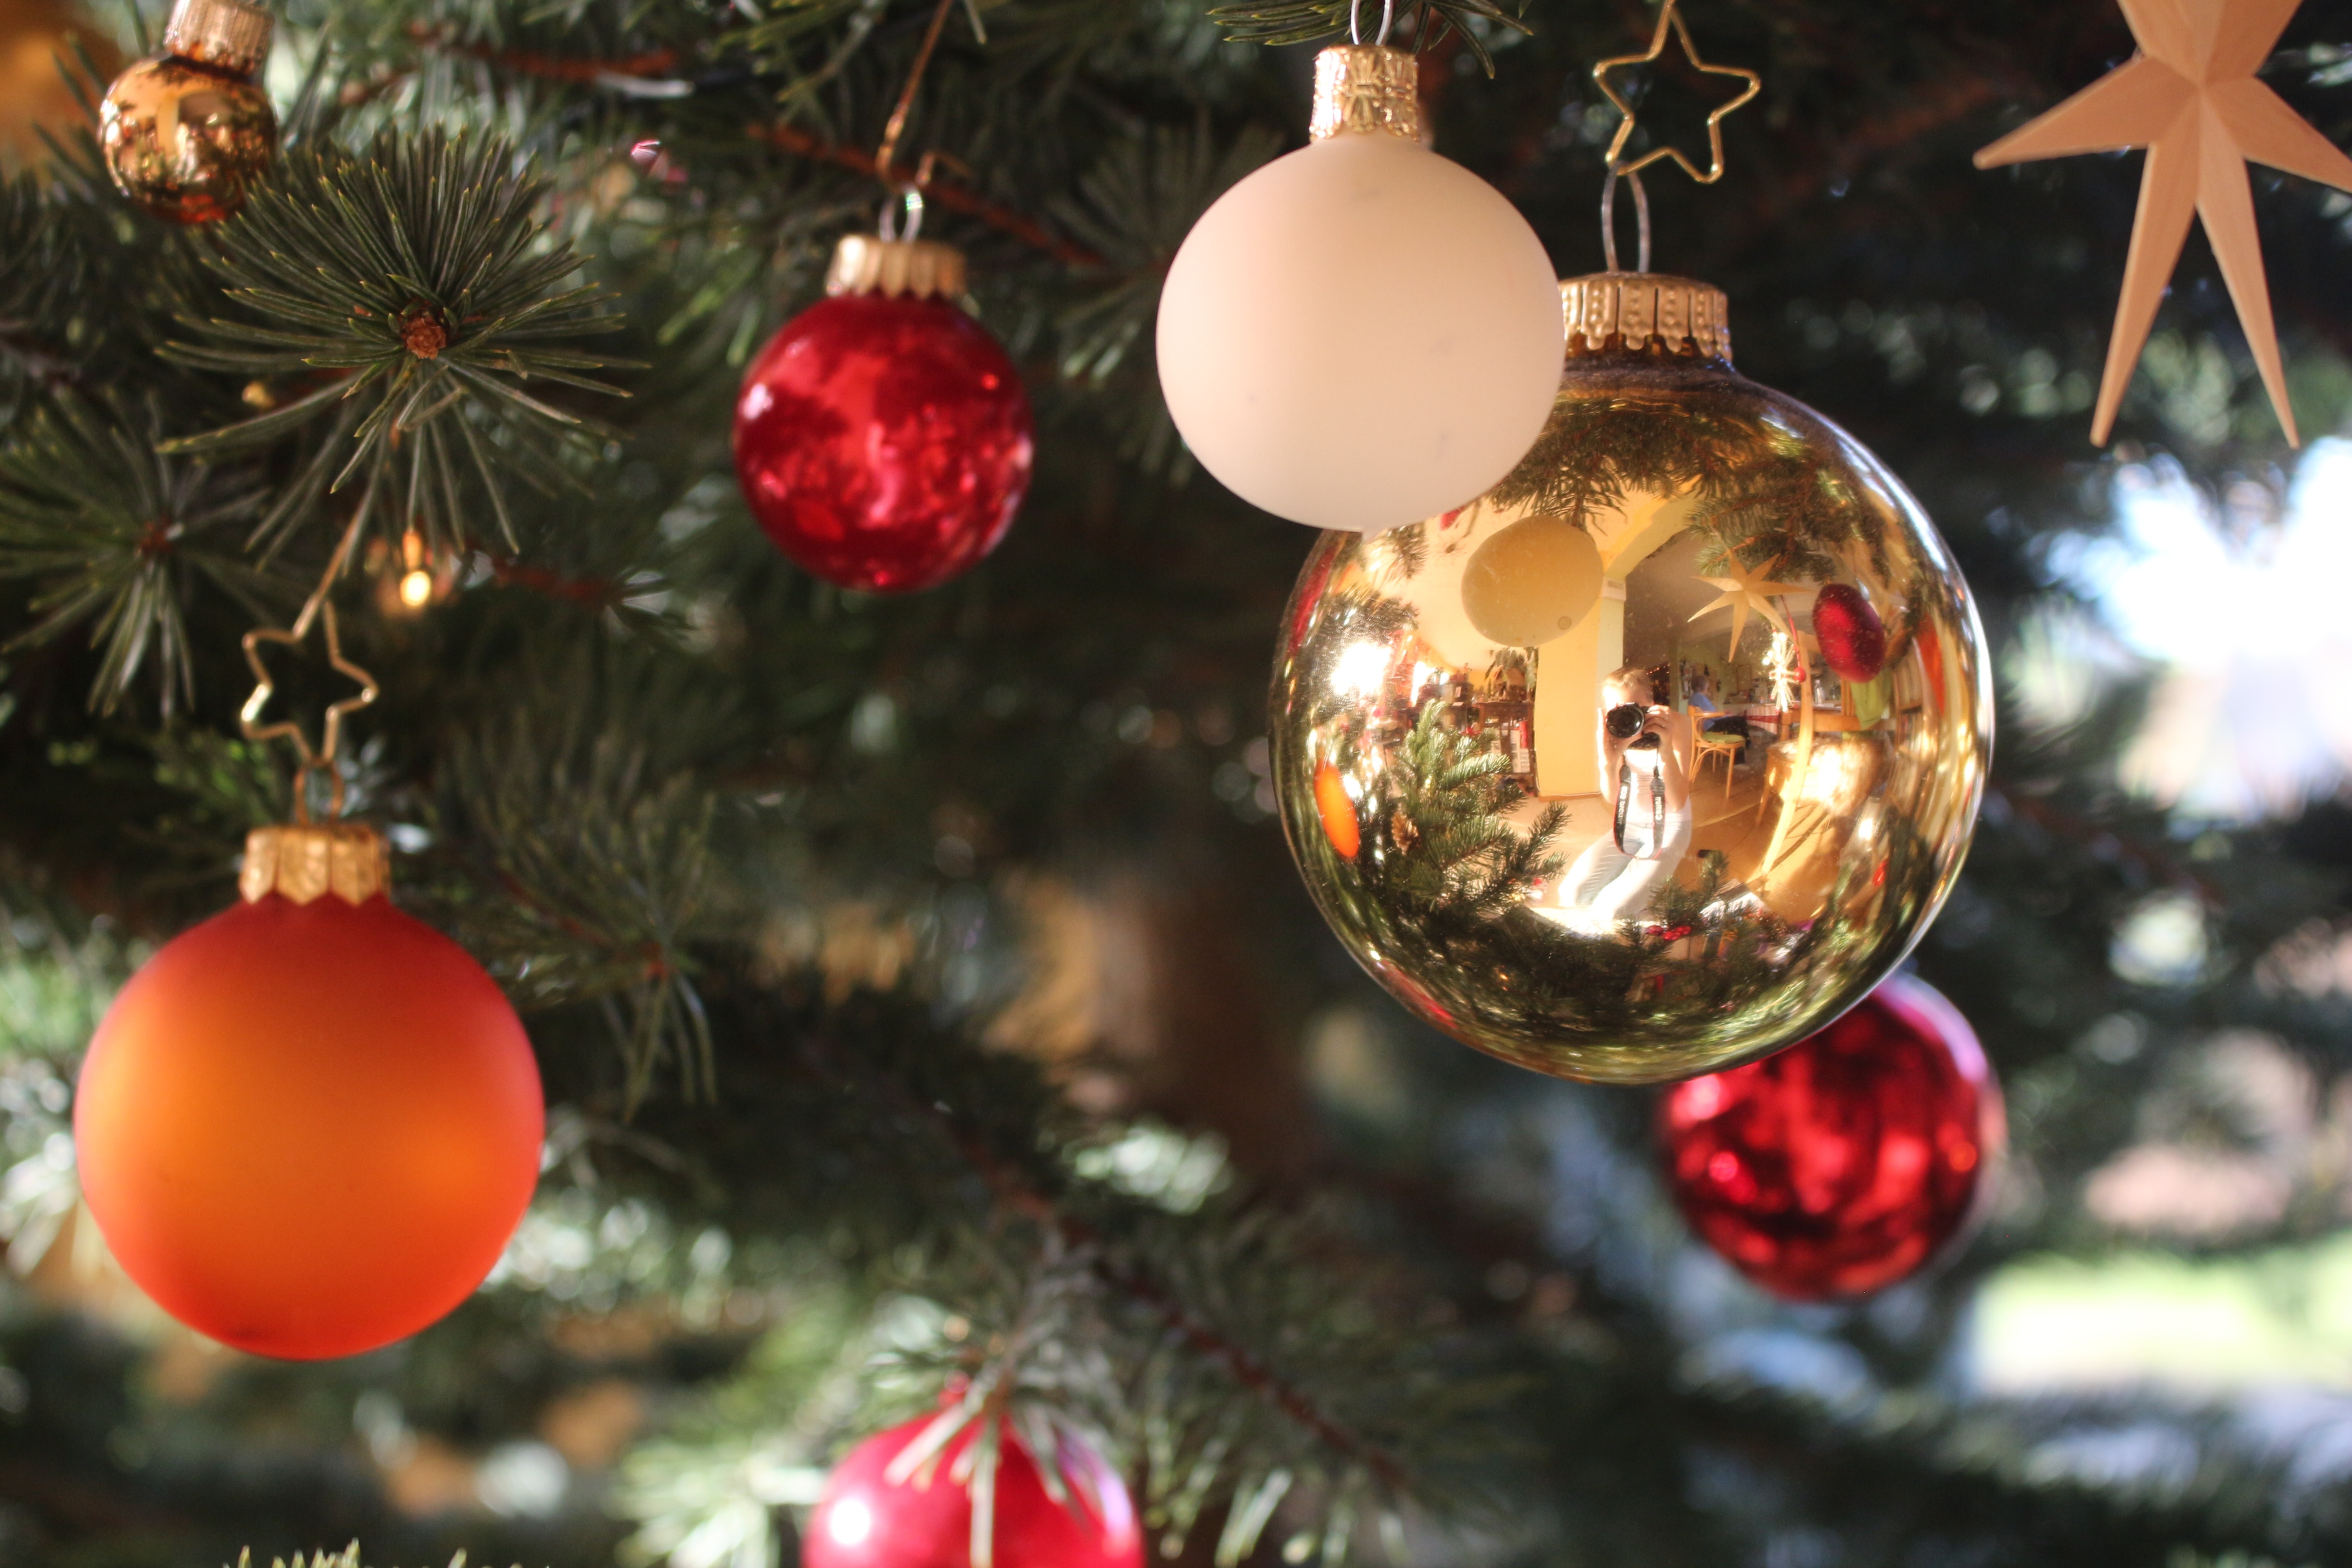
tree, branch, star, holiday, christmas, christmas tree, advent, christmas decoration, christmas time, event, glass ball, mirroring, christmas ornaments, christbaumkugeln, woody plant